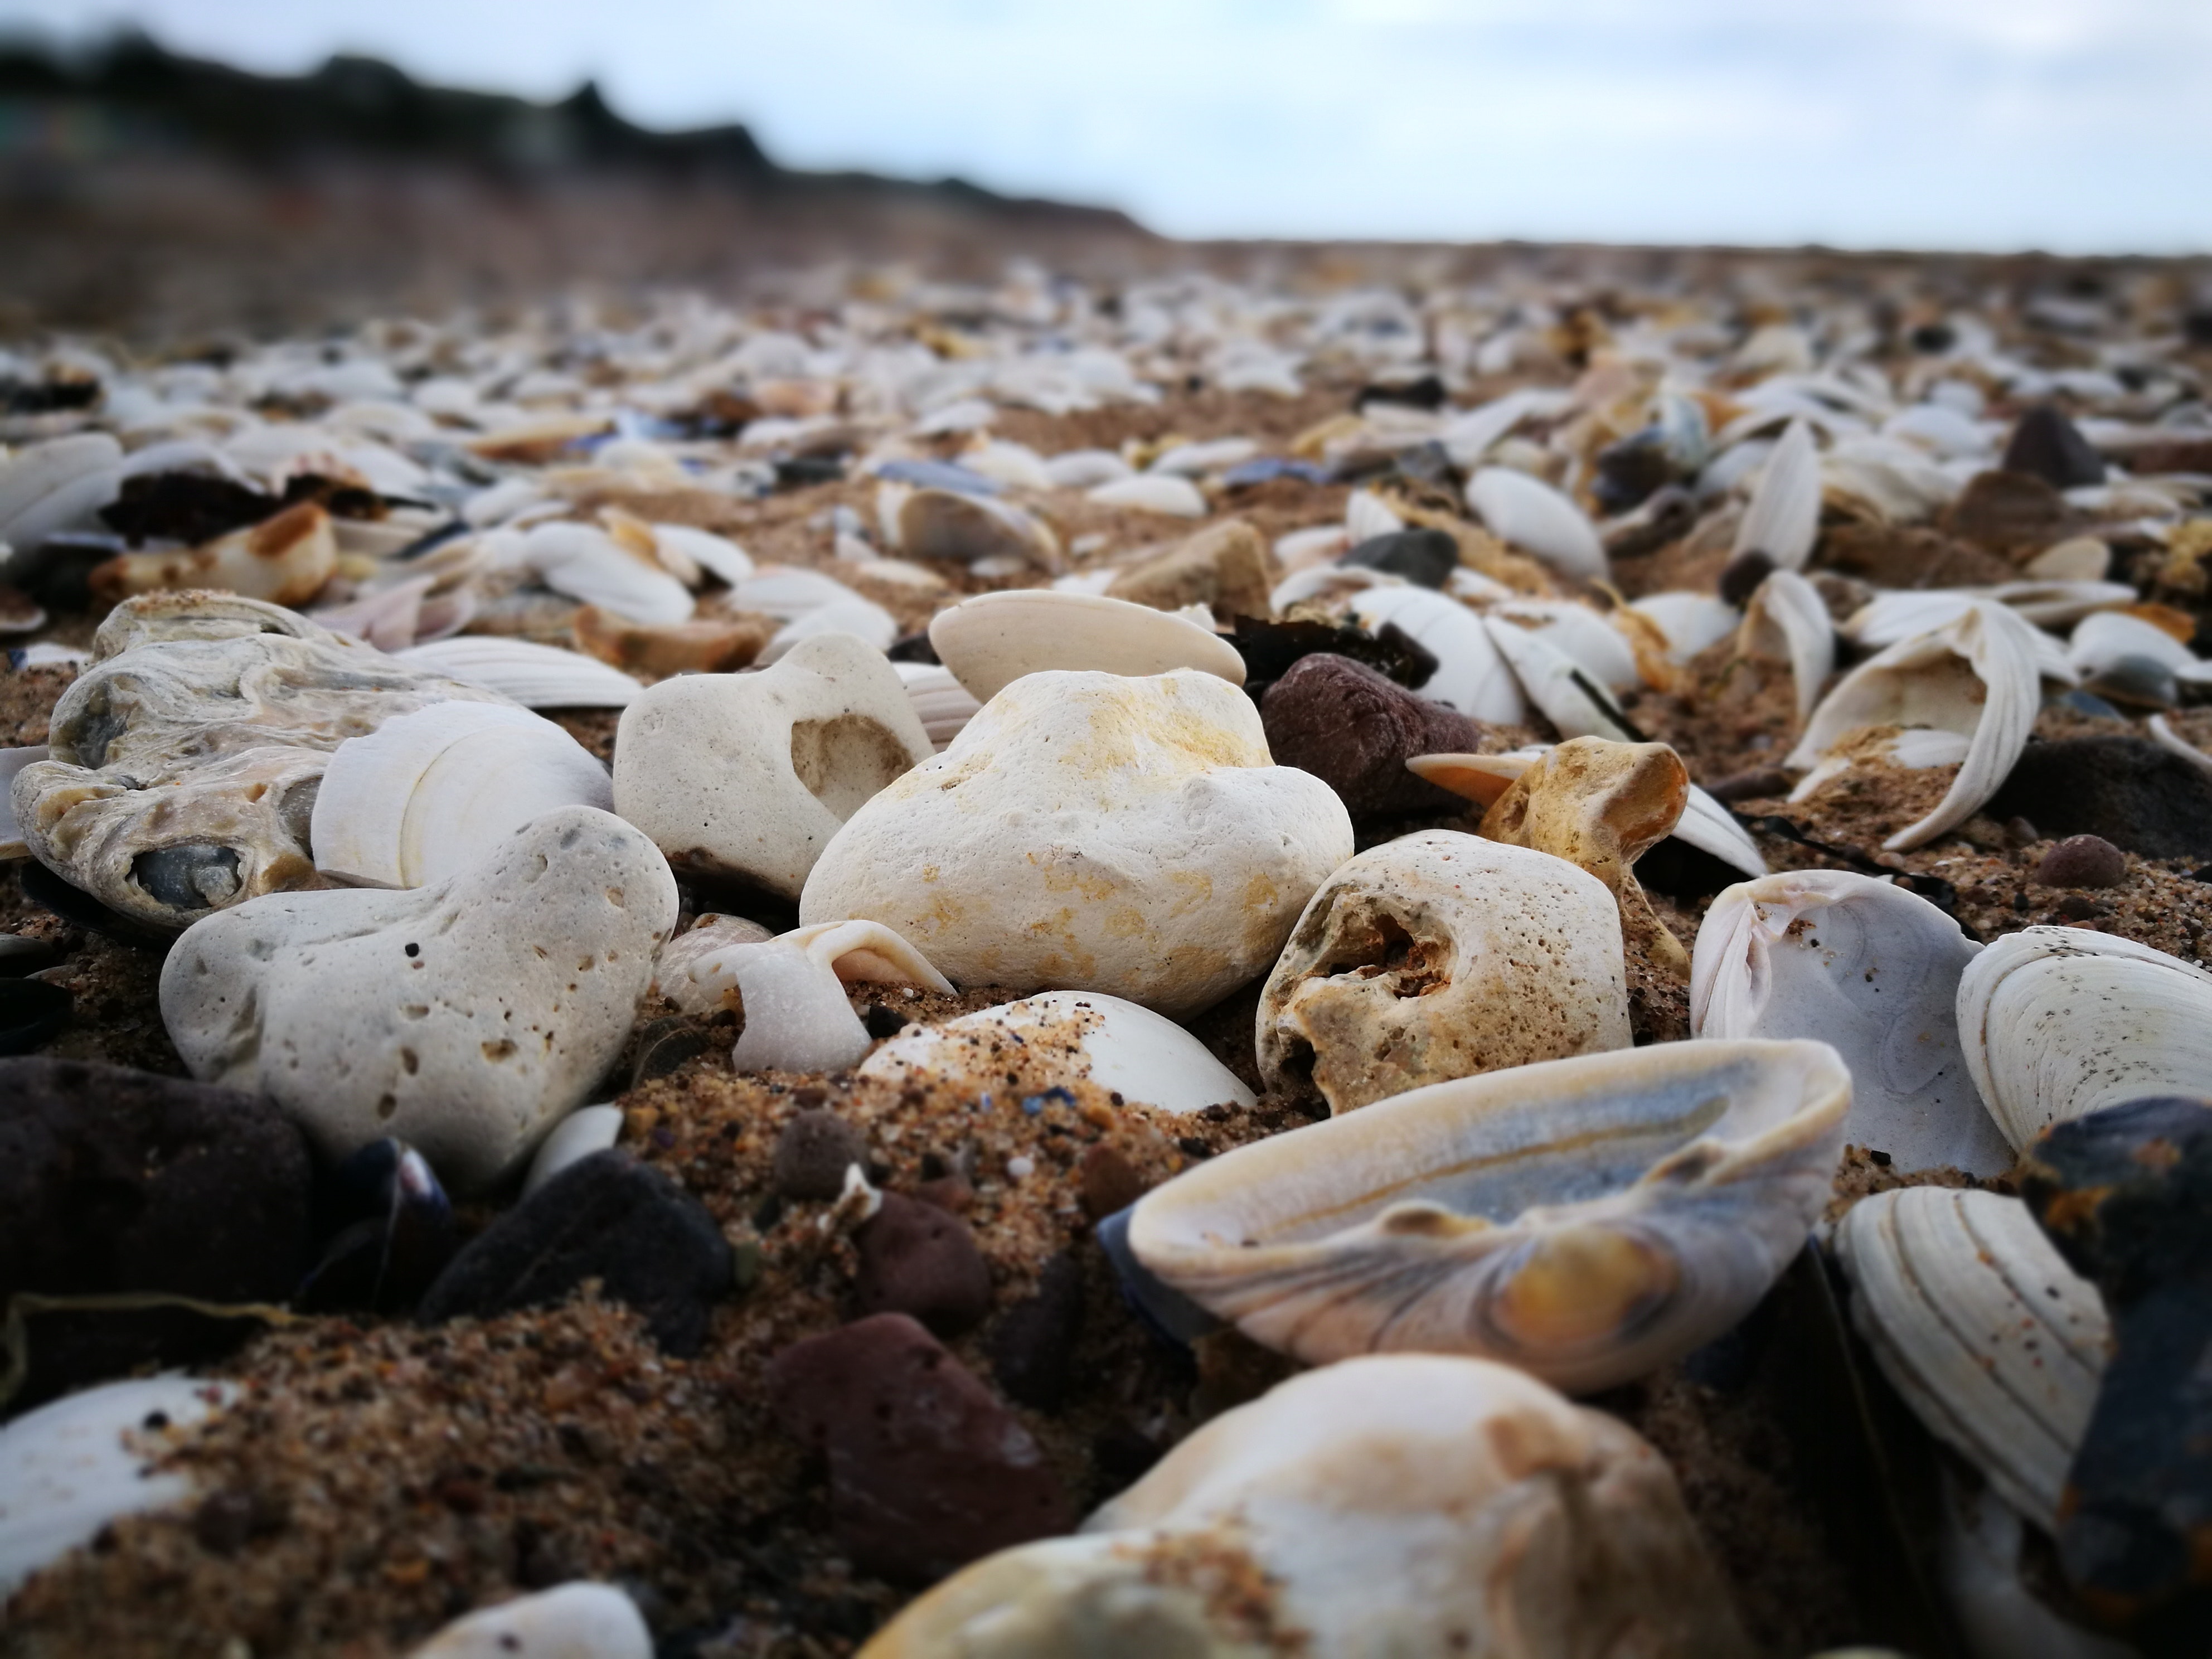
shell, clam, cockle, bivalve, shore, sea, coast, shellfish, natural material, beach, oyster, molluscs, seafood, pebble, rock, baltic clam, animal product